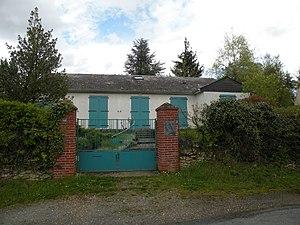
musée Joly à Ponchon
Ponchon est une commune française située dans le département de l'Oise, en région Hauts-de-France.